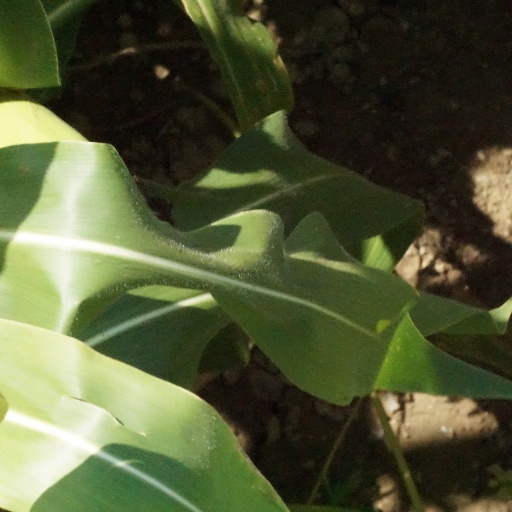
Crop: maize; corn